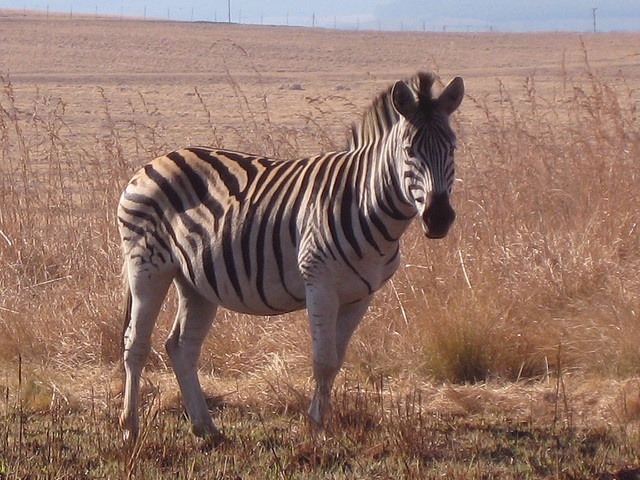
A zebra standing on a dry grass covered field.
A lone zebra standing in the brush, sandy area in the background.
a black and white zebra standing in a grassy field
A zebra standing in large empty, dry field.
There is a zebra standing in tall brown grass.